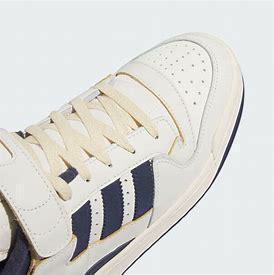
Brand: adidas
Model: originals Adidas Originals Forum 84